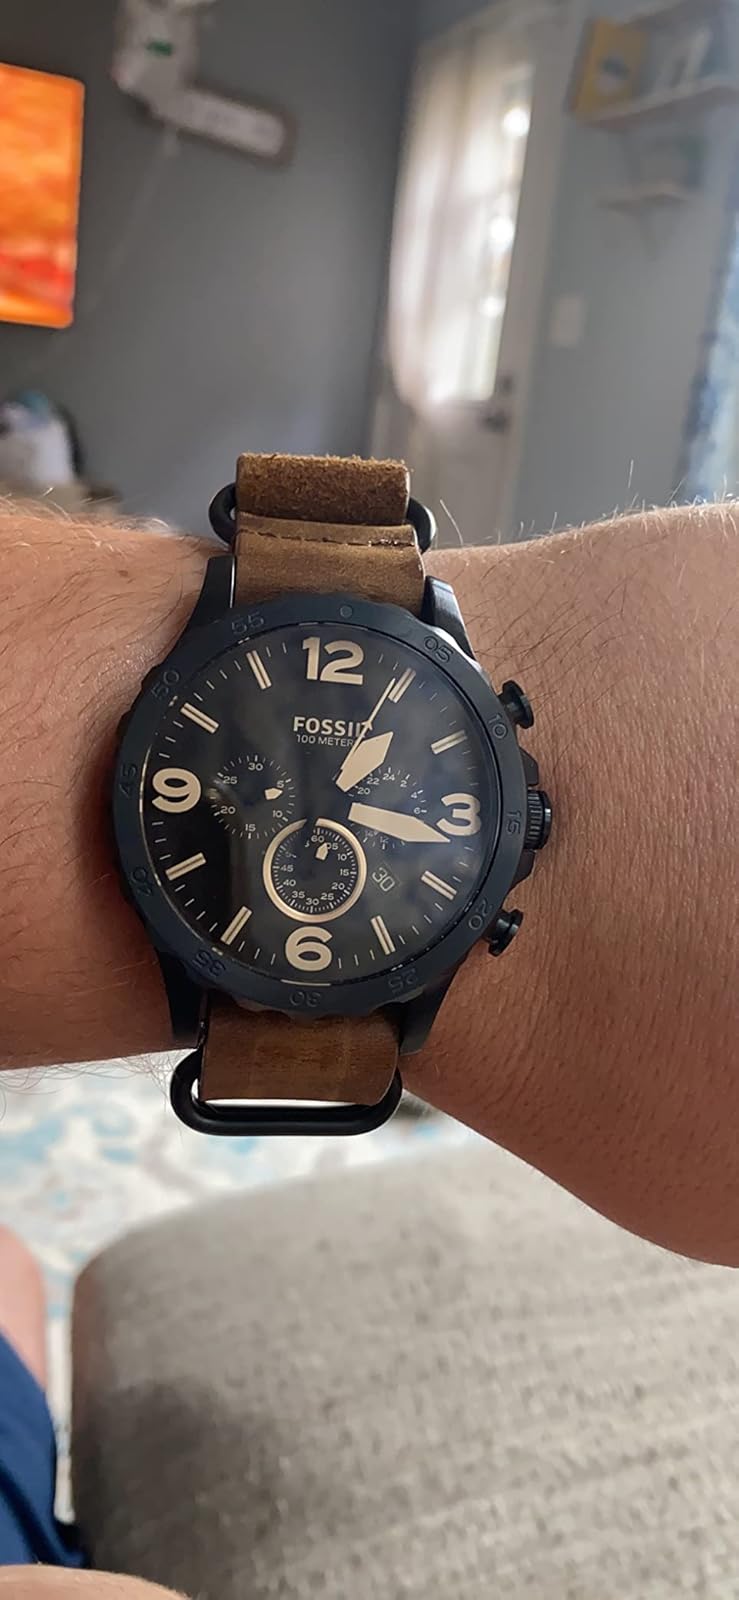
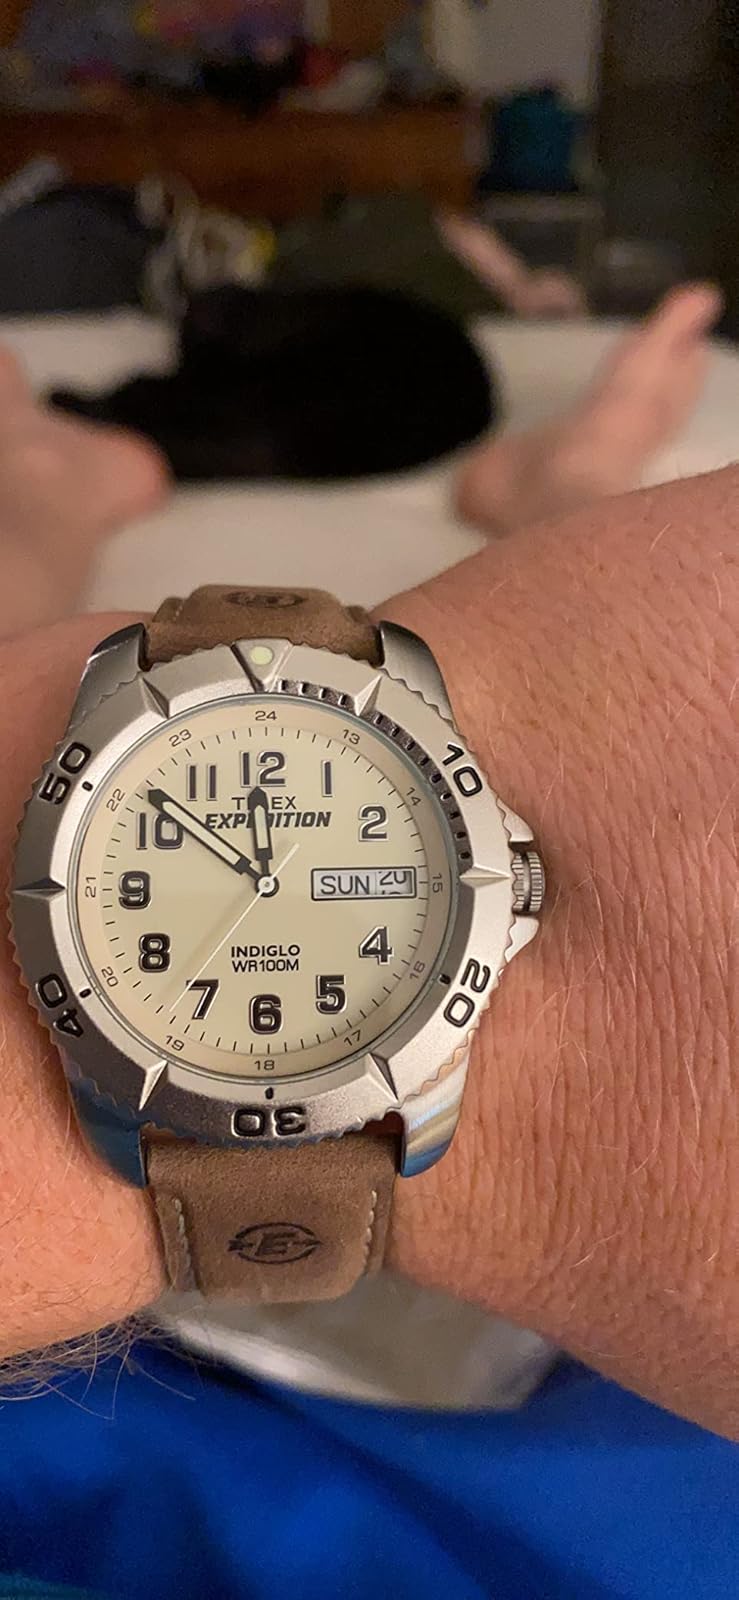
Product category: accessories_watch
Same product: no